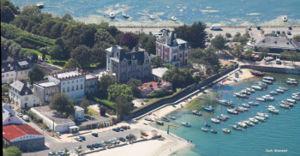
Les Villas de Kernevel. De gauche à droite
Larmor-Plage [laʁmɔʁ plaʒ], est une commune française, membre de la communauté Lorient Agglomération, située dans le département du Morbihan en région Bretagne.
Cet article recense de manière non exhaustive les châteaux, maisons fortes et mottes castales situés dans l'arrondissement français de Lorient. Il est fait état des inscriptions et classements au titre des monuments historiques.